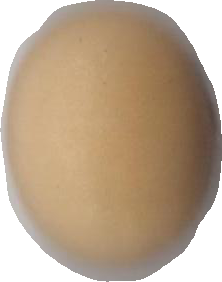
Variety: Anjasmoro